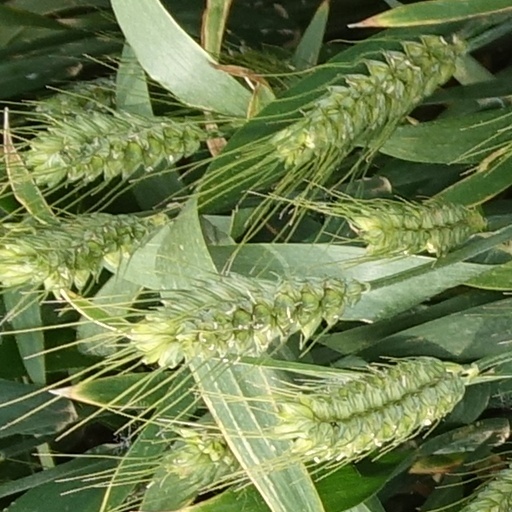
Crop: wheat